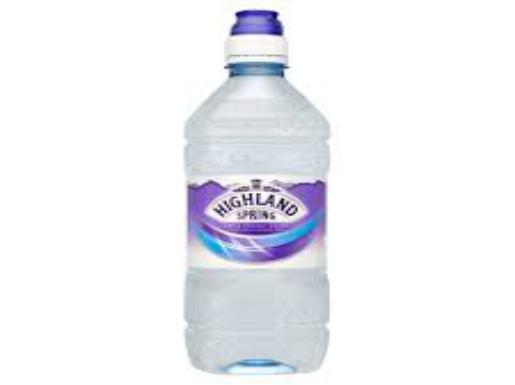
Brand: Highland Spring
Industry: Food